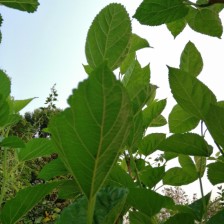
Variety: BlackAustralia